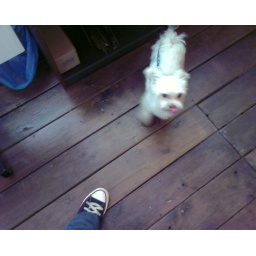
A cute dog in a cafe